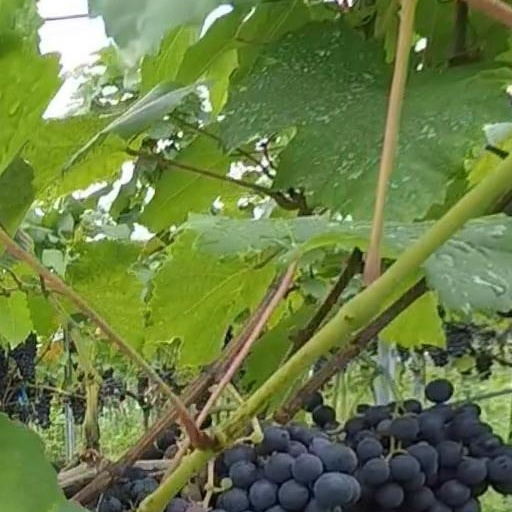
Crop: grape